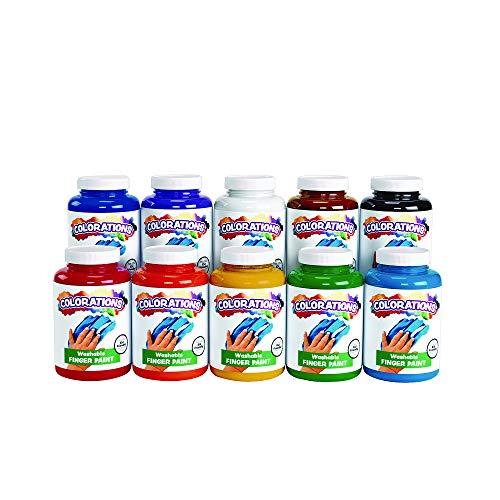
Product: Colorations Washable Finger Paints, 16 fl oz, Red, Non-Toxic, Creamy, Vibrant, Kids Paint, Craft, Hobby, Fun, Art Supplies, Young Kids, Finger Painting, Hand Painting
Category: Toys & Games | Arts & Crafts | Drawing & Painting Supplies | Paints | Finger Paint
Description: Introduces young children to painting using their fingers.
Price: Total price:
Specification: Shipping Weight: 1.2 pounds (View shipping rates and policies)|ASIN: B01HZMNZYI|Item model number: CWFRE|    #11494    in Art Paints    |    #117    in Kids' Finger Paint